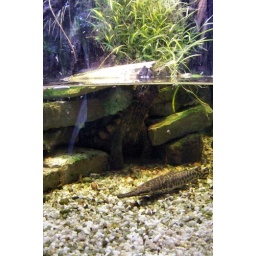
This turtle had his head above the water